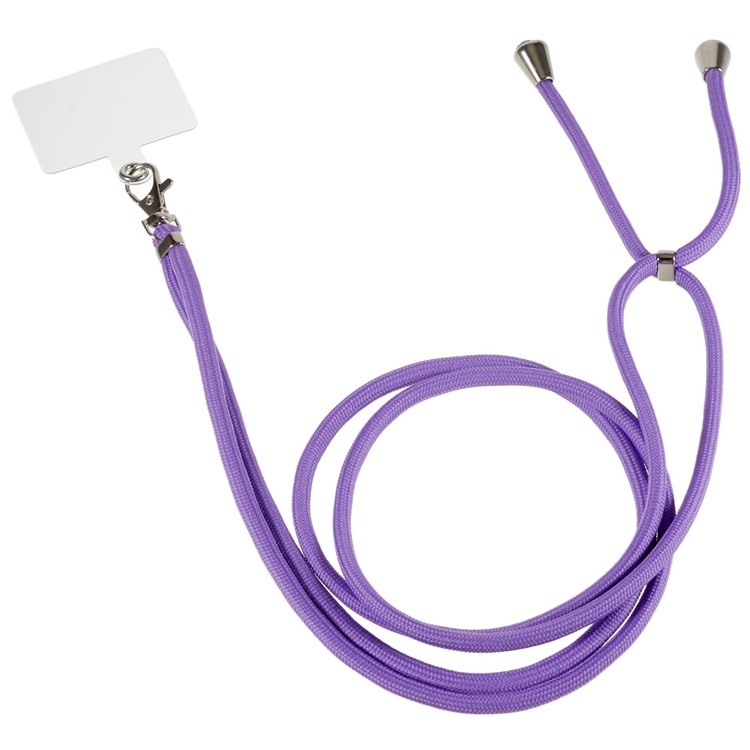
Adjustable Phone Lanyard Neck Strap ID Badge Card Holder Keychain Strap Rope - Style R
Adjustable Phone Lanyard Neck Strap ID Badge Card Holder Keychain Strap Rope - Style R The lanyard is adjustable in design, fits various height people, and is suitable for men and women Made of premium material, soft and skin-friendly for maximum comfort With this phone strap, you can hang your phone on your neck to prevent accidental loss of your phone Suitable for carrying carry keychain, ID badge holder, name tag, cell phone, and other portable items Lightweight and easy to connect. Lets you easily and securely carry devices with a lanyard port
Brand: VENUS
Category: Electronics > Communications > Telephony > Mobile & Smart Phone Accessories > Mobile Phone Charms & Straps